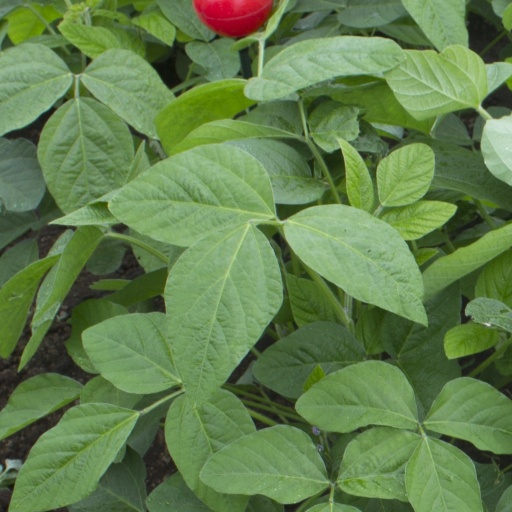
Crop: soybean